Roger Bresnahan

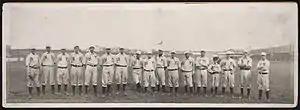
Bresnahan "(third from right)" with the New York Giants before playing in the 1905 World Series

On August 10, 1897, the Washington Senators of the National League (NL) in Major League Baseball (MLB) purchased Bresnahan from Lima. He began his MLB career as a pitcher, throwing a six-hit shutout in his MLB debut against the St. Louis Browns on August 27, 1897, recording three strikeouts and walking two batters. He had six hits in 16 at bats (a .375 batting average) and had a 4–0 win–loss record for the 1897 Senators. However, the Senators released Bresnahan after the season over a salary dispute, when he attempted to hold out for more money. The Senators offered Bresnahan $2,000 ($ in current dollar terms), but Bresnahan wanted $2,400 ($ in current dollar terms).